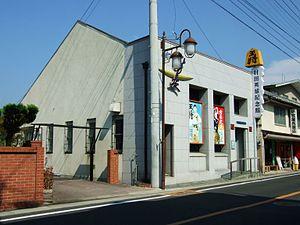
L'enka est un genre musical japonais rassemblant toutes les origines stylistiques de la musique japonaise. L'enka moderne, cependant, est une forme musicale relativement récente lancée dans le contexte de l'après-guerre, adoptant un style musical plus traditionnel dans son vocalisme que la musique ryūkōka, popularisée avant la Seconde Guerre mondiale.